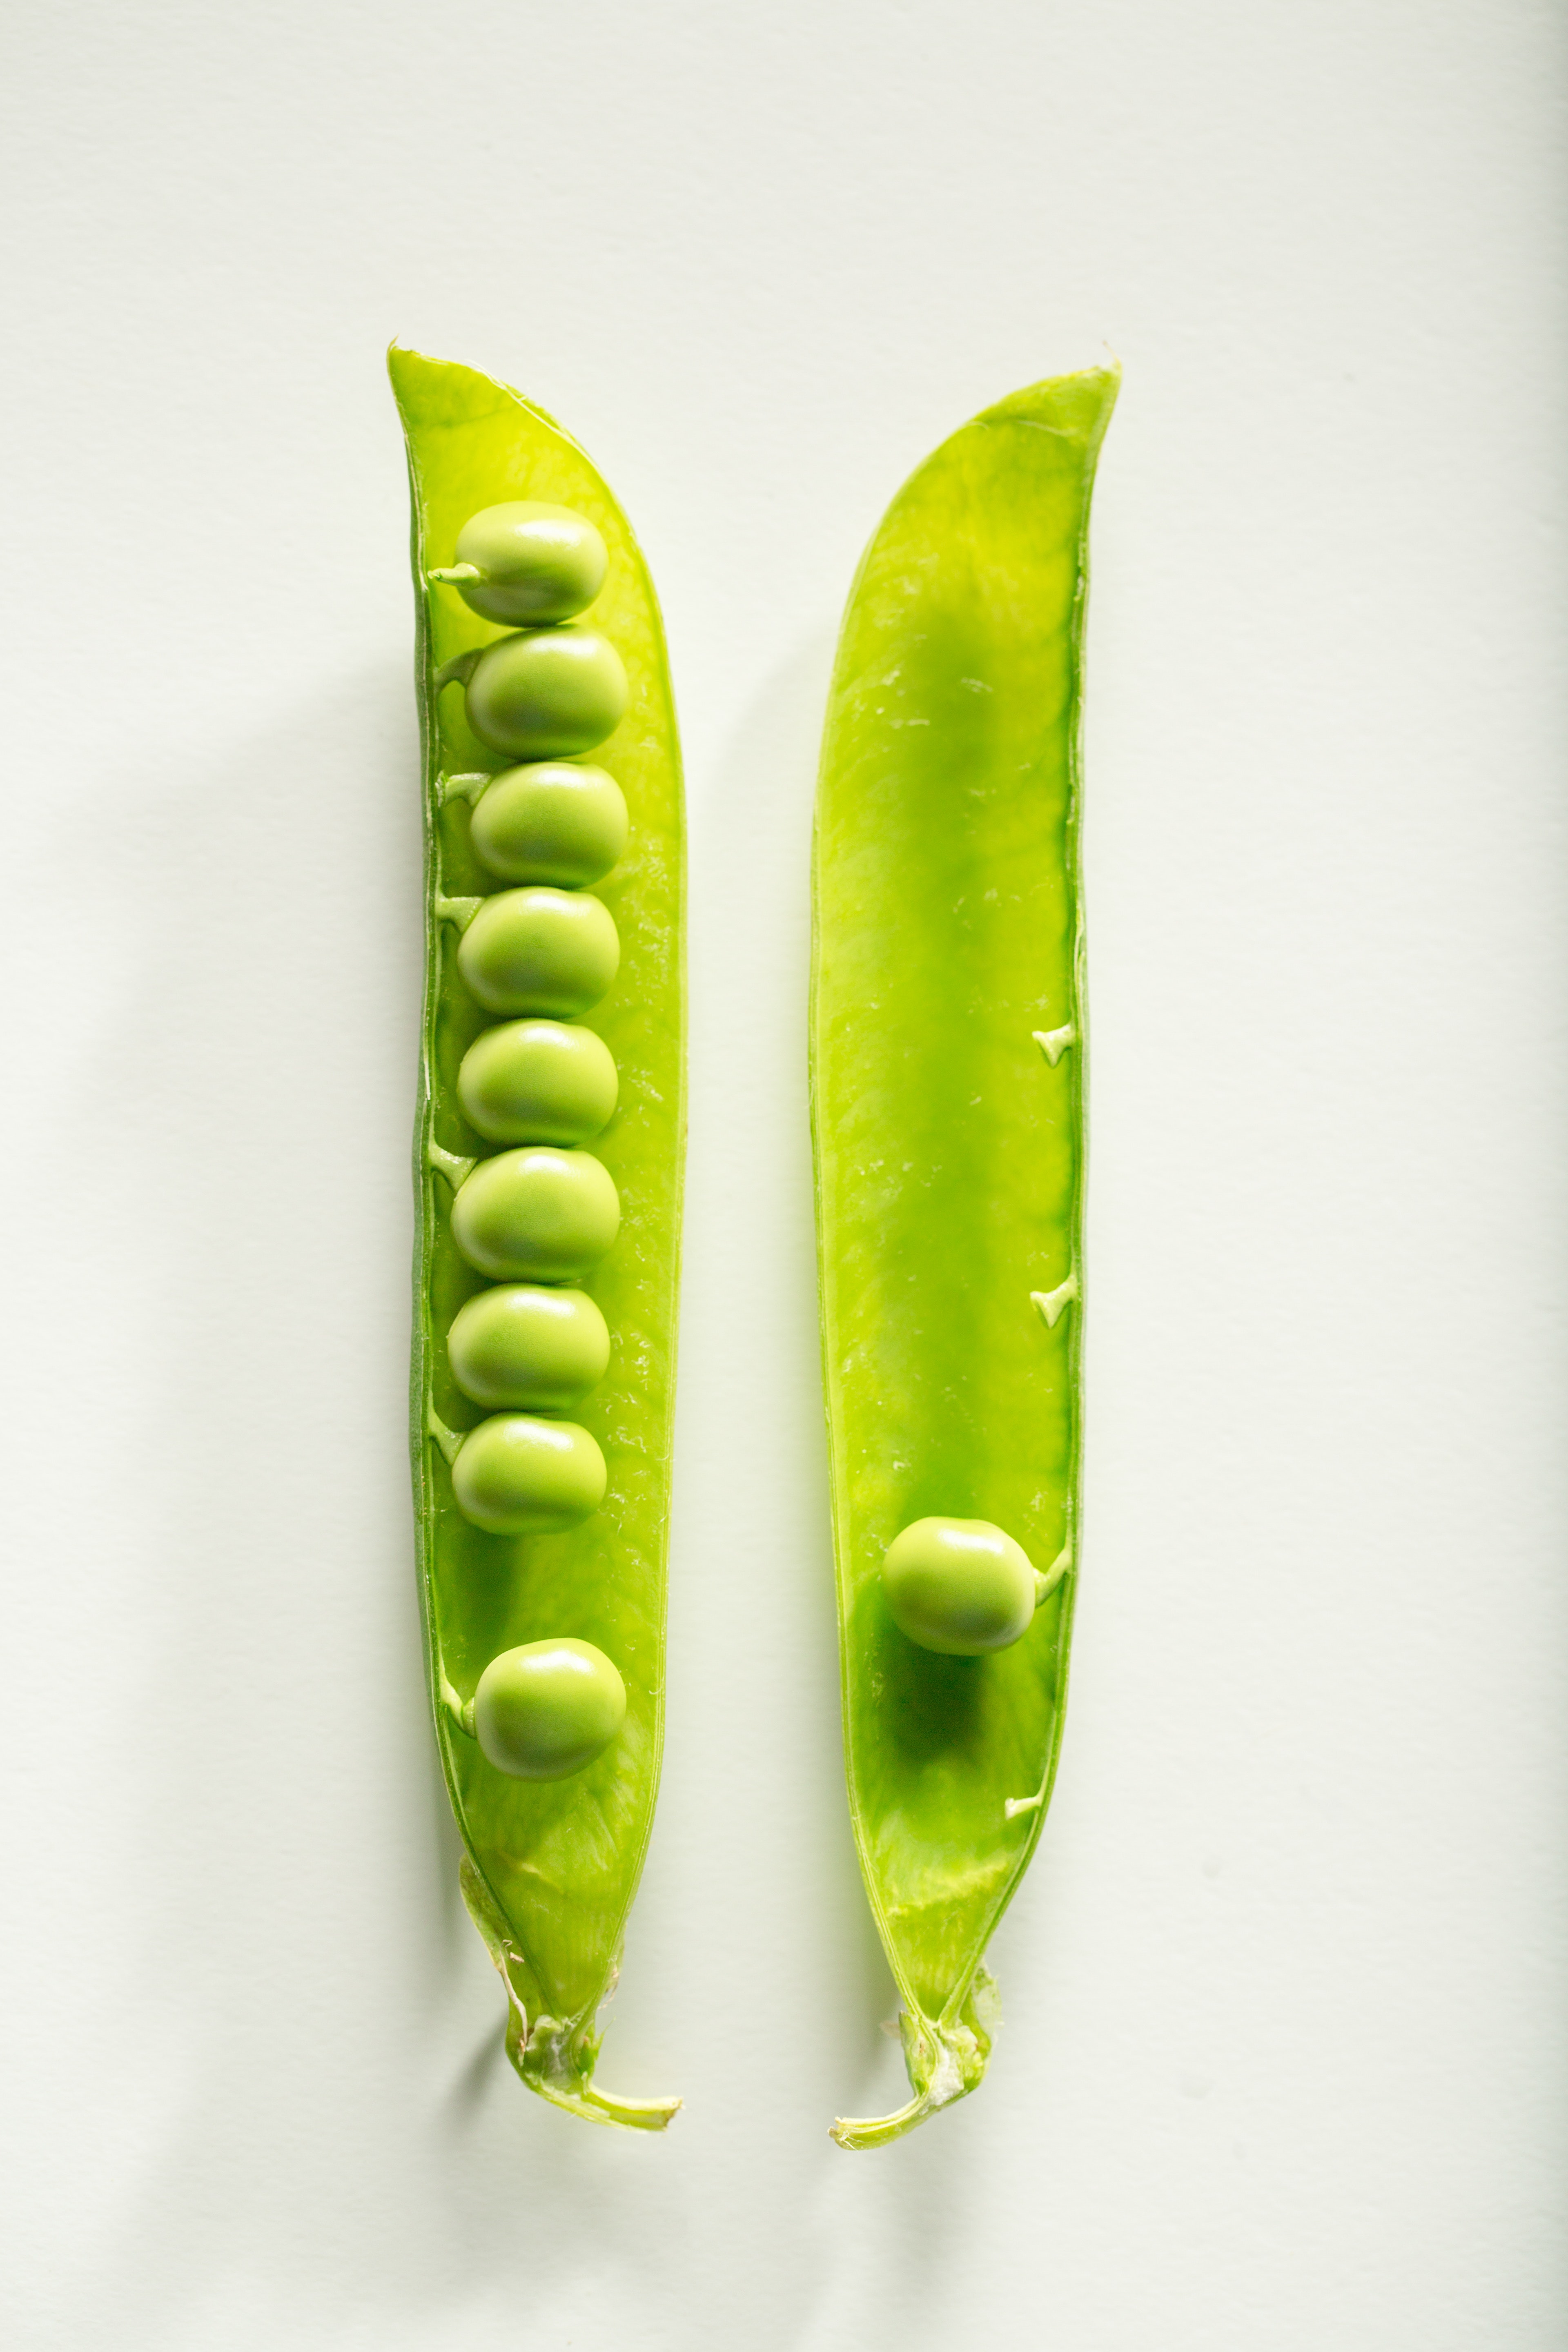
vegetable, produce, fruit, plant, legume, pea, ingredient